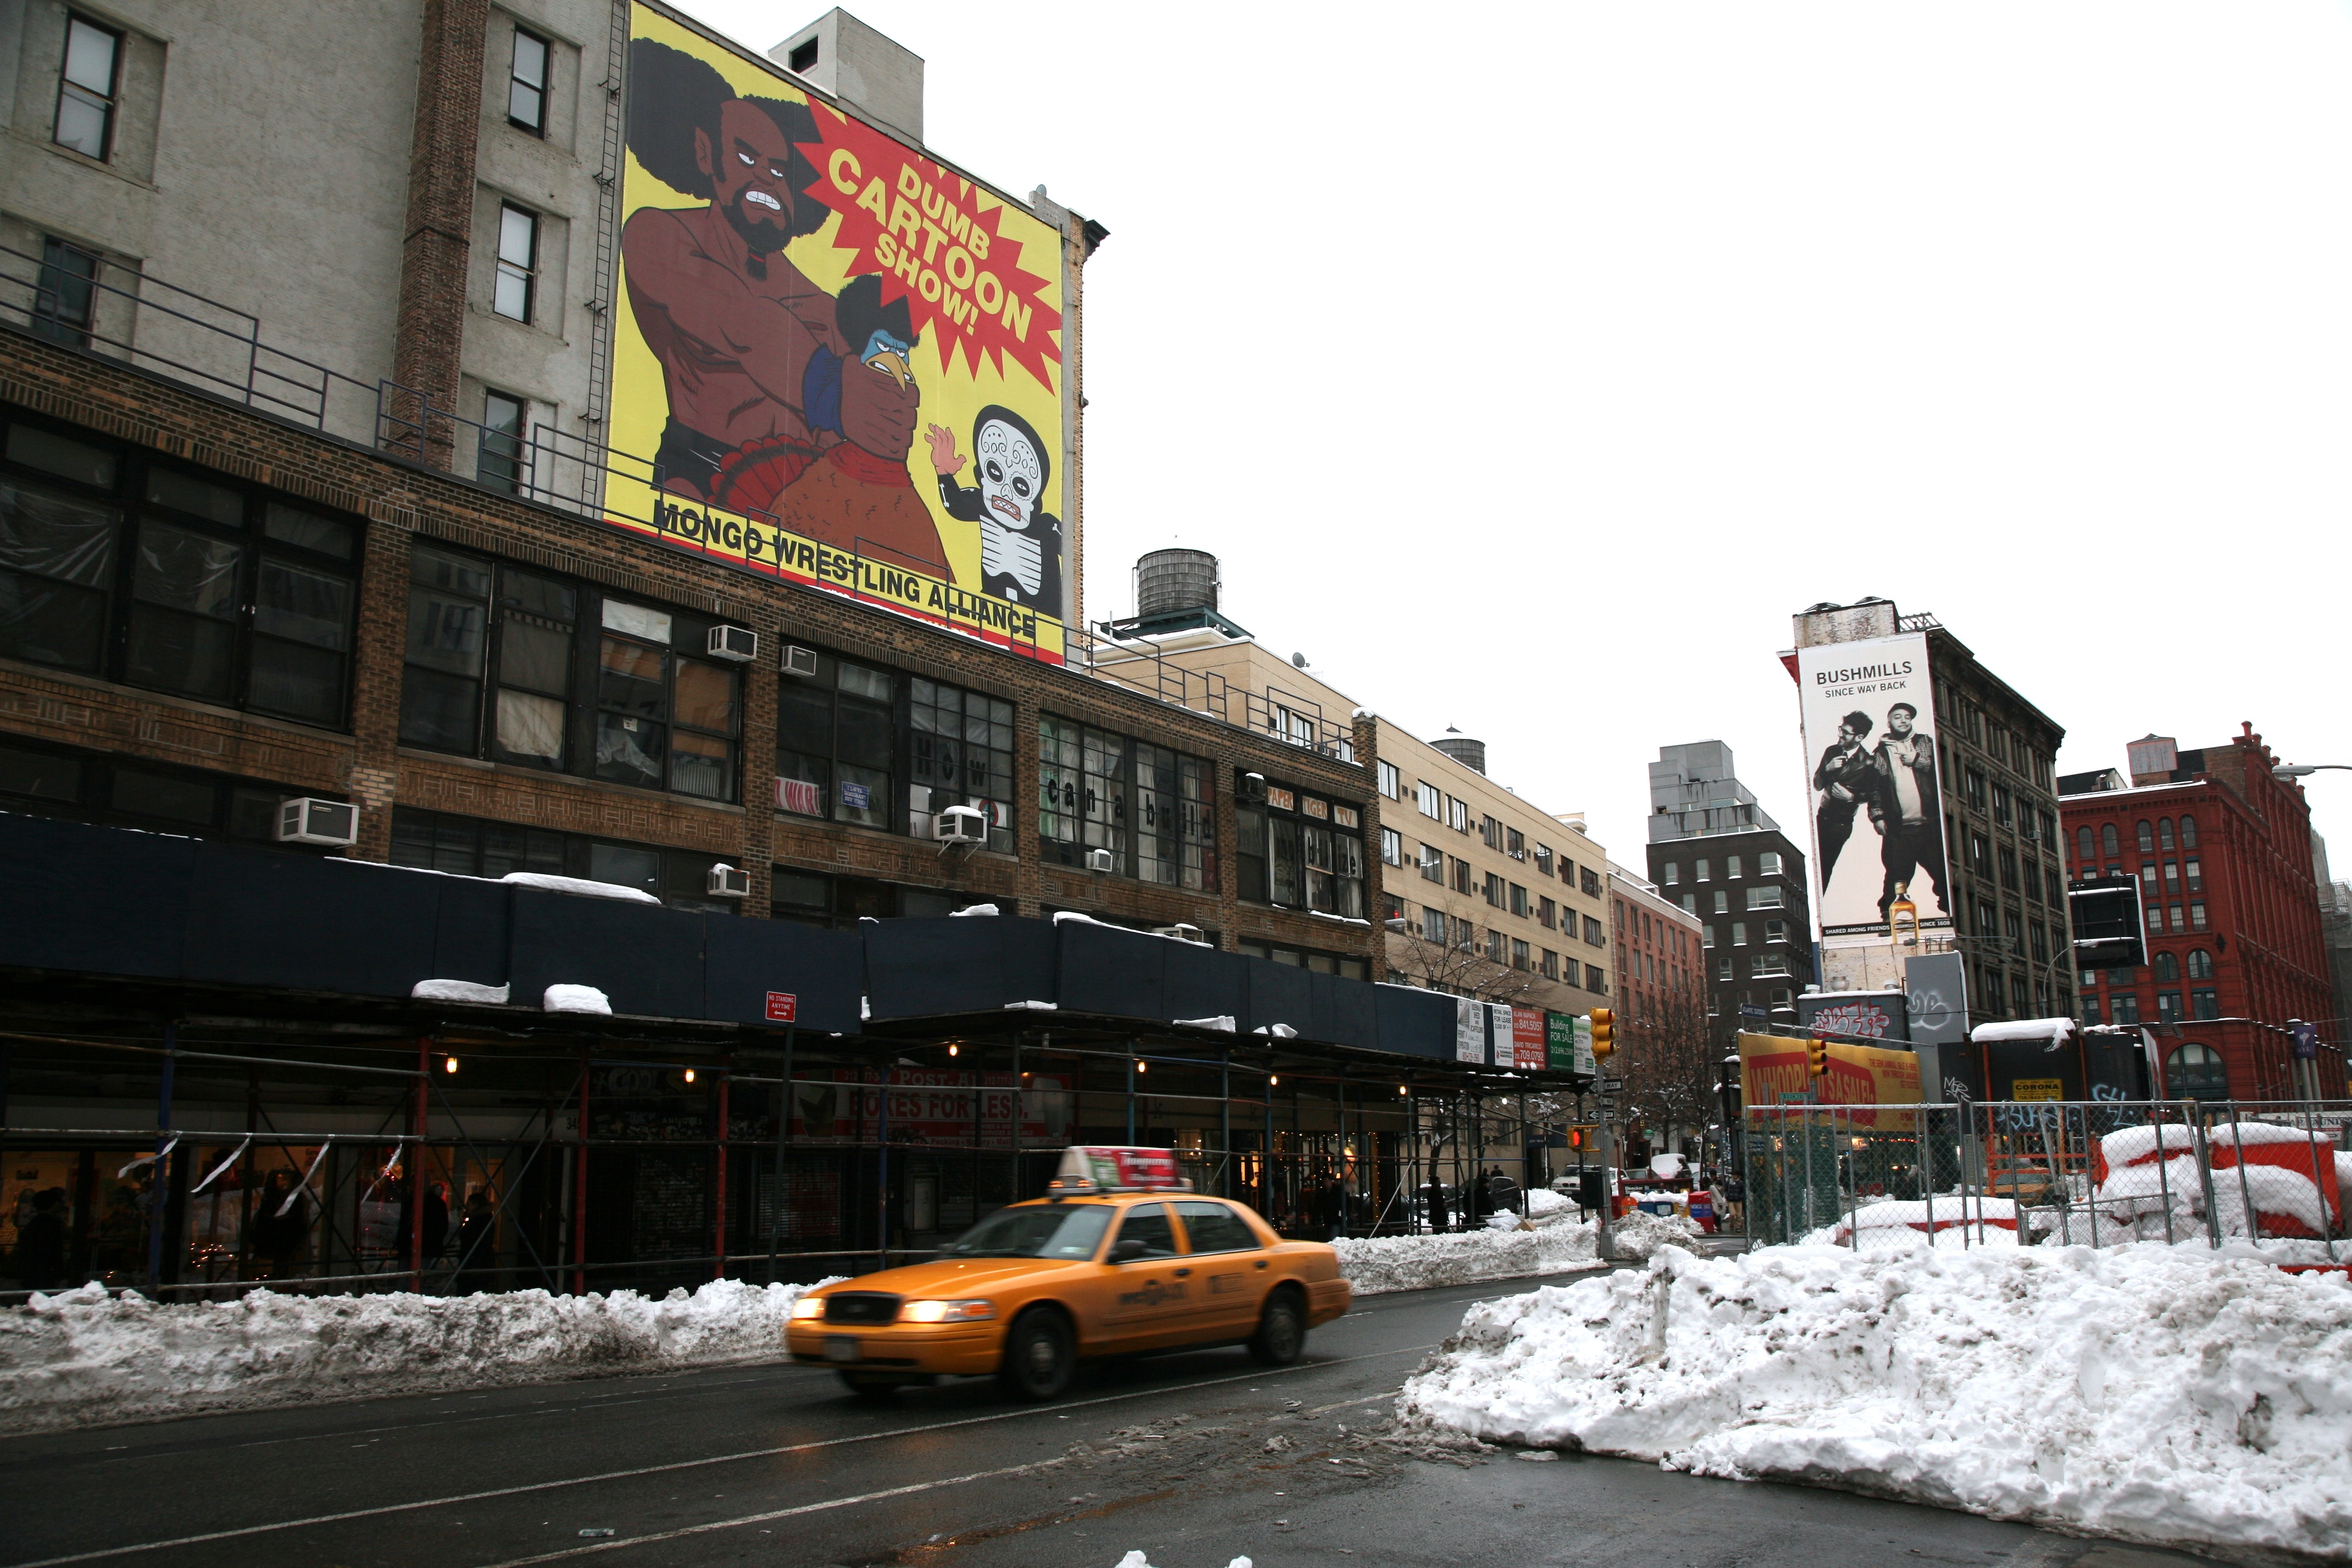
snow, road, street, town, city, manhattan, cityscape, downtown, nyc, newyork, infrastructure, newyorkcity, ny, urbanlandscape, neighbourhood, urban area, human settlement